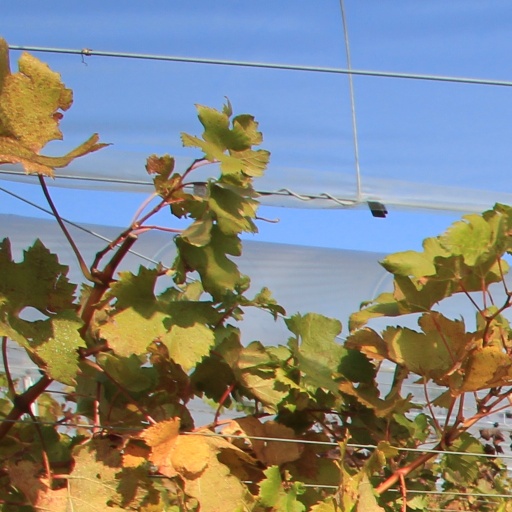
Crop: grape